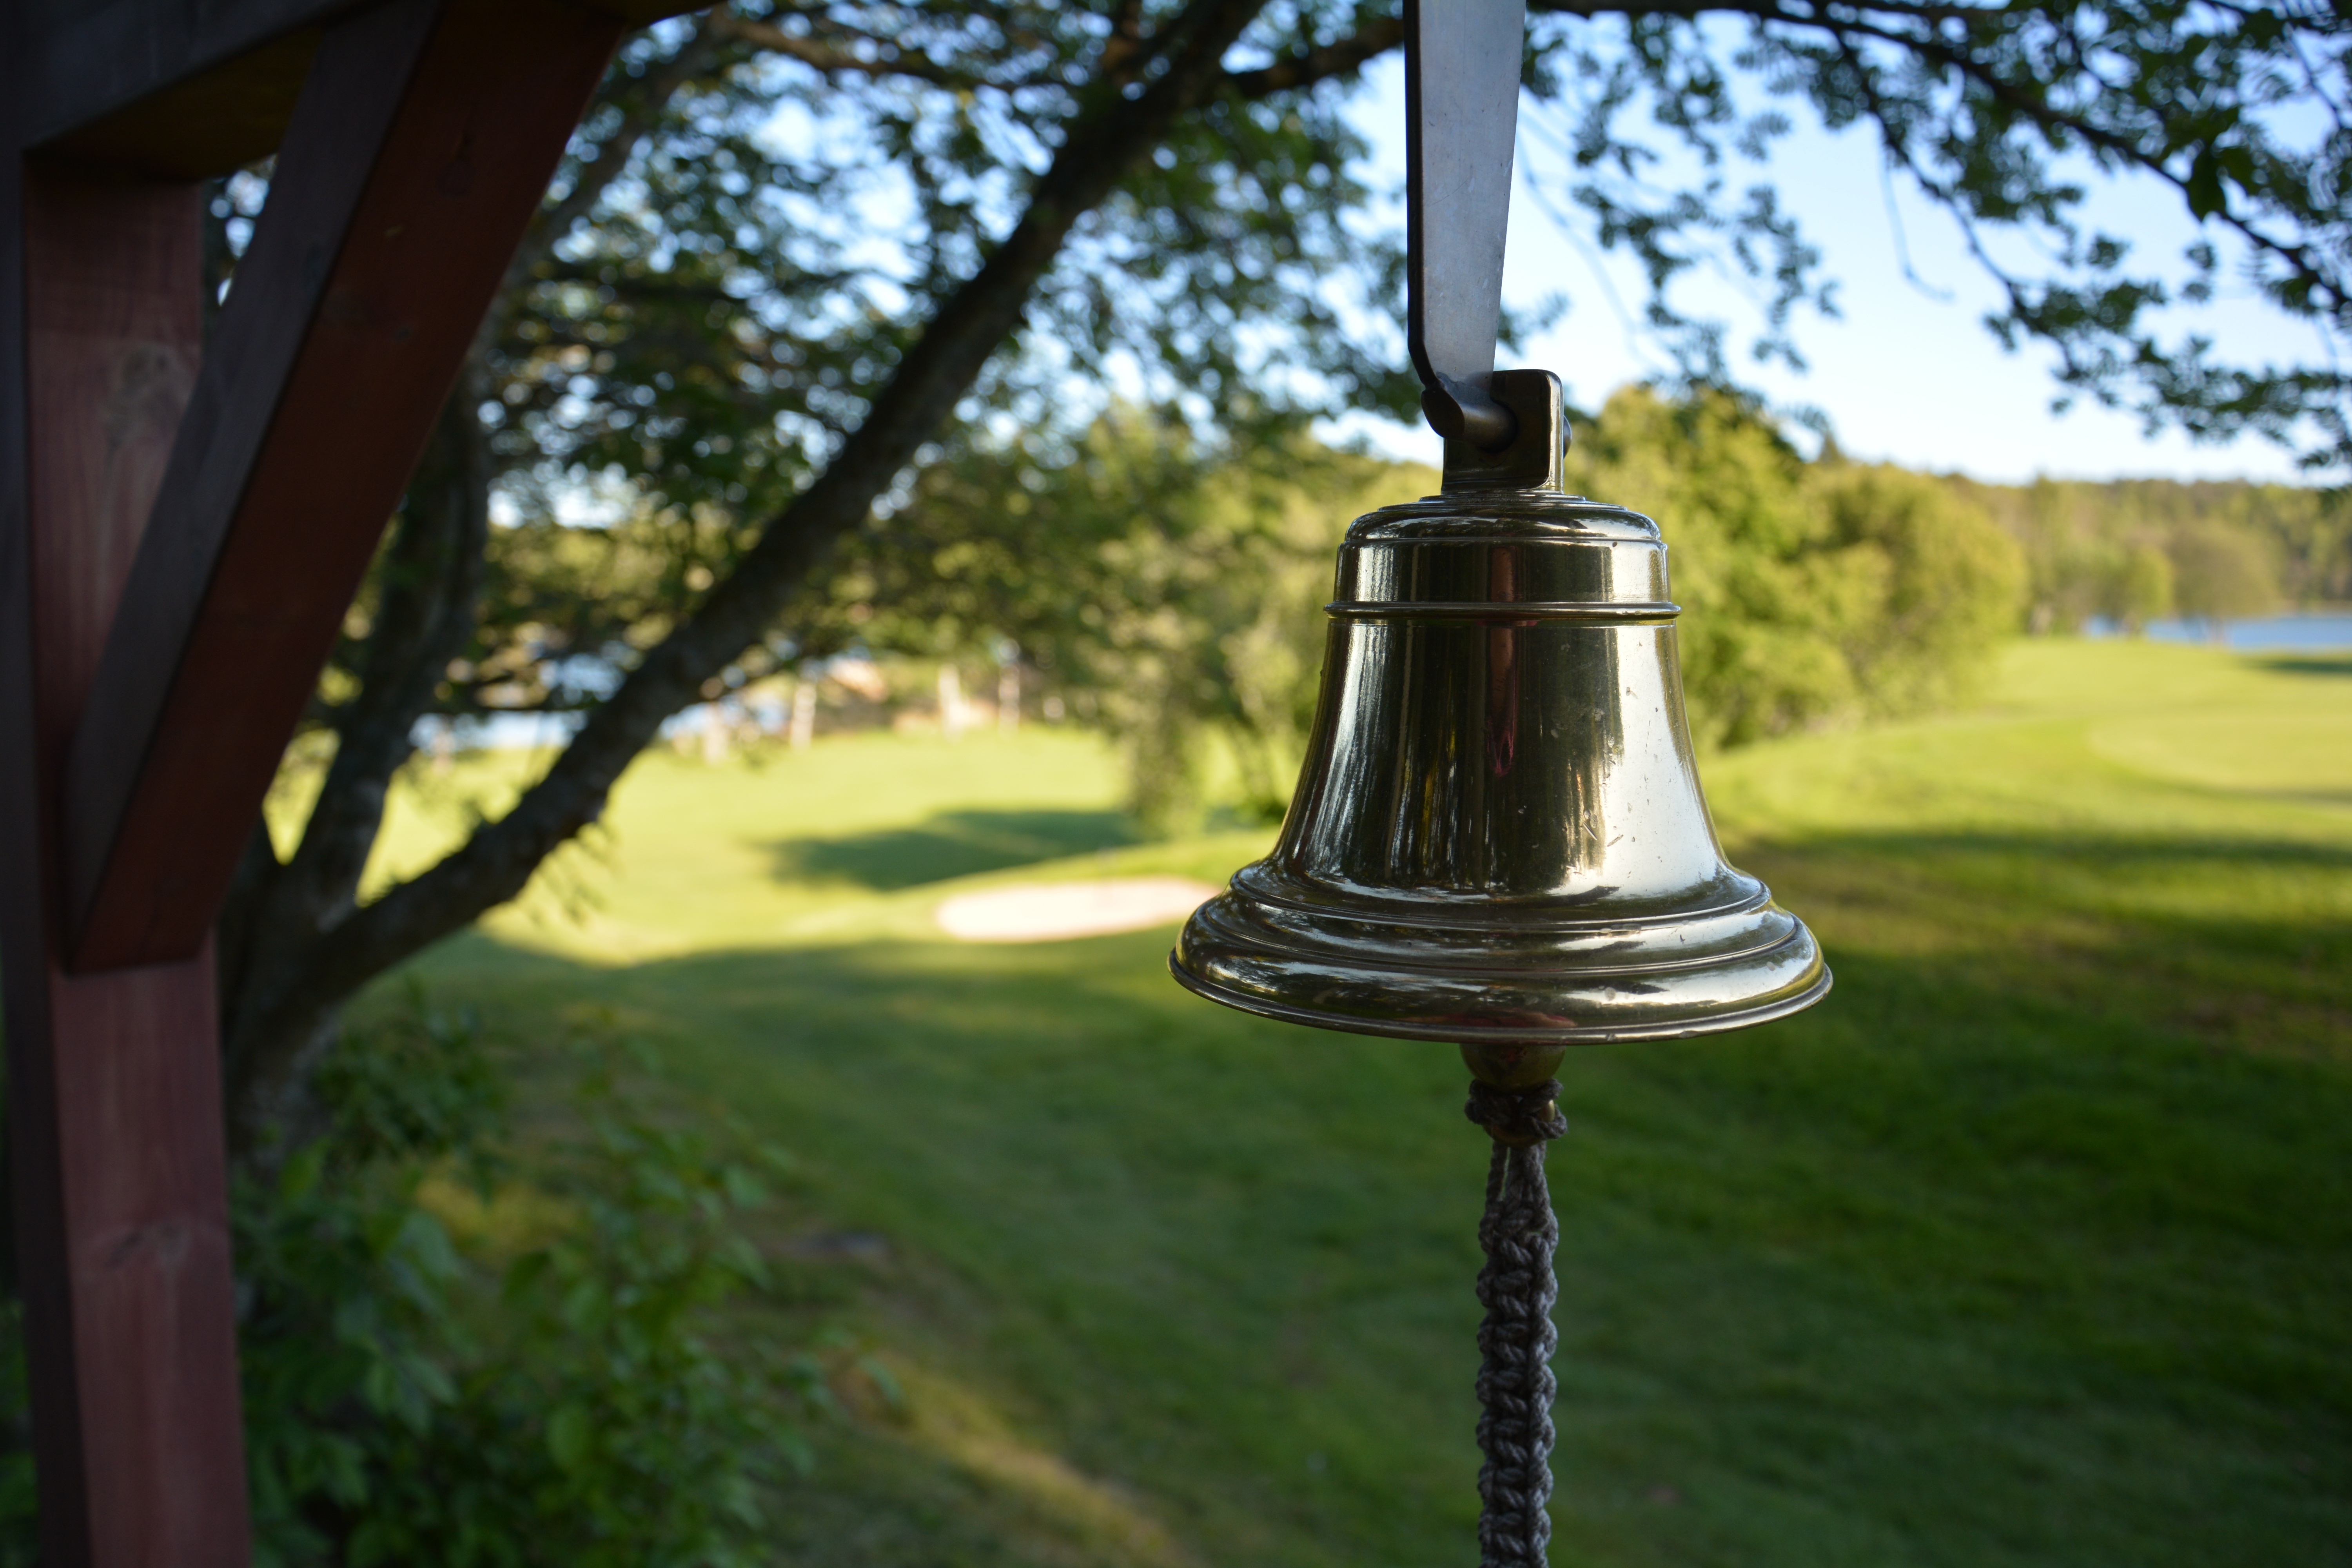
light, bell, green, street light, lighting, golf, light fixture, chime